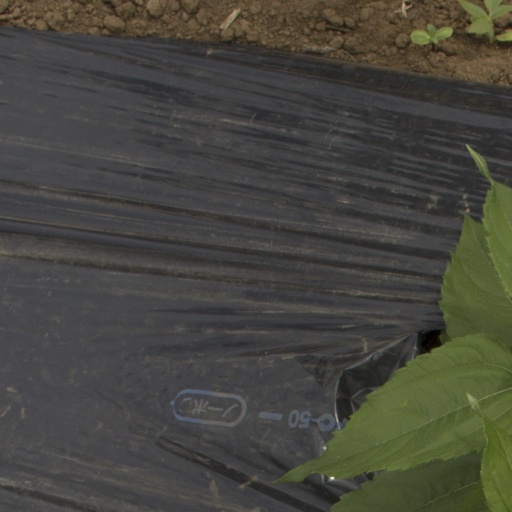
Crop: Jerusalem artichoke